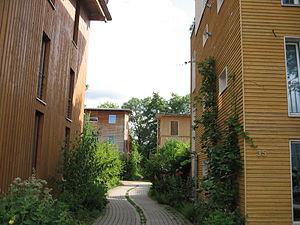
Ecoquartier Vauban à Freibourg (Allemagne)
Le quartier Vauban est un écoquartier au sud de la ville de Fribourg-en-Brisgau, en Allemagne.
Carfree est un mouvement international qui réunit des organisations et des individus engagés à promouvoir des alternatives à la dépendance automobile, autant en matière de modes de déplacement que d'urbanisme.